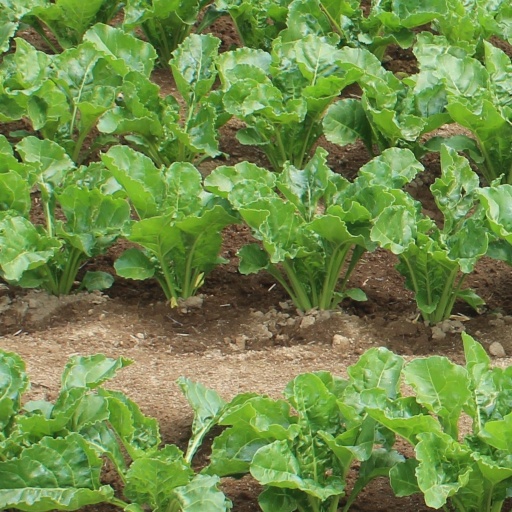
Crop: sugar beet